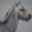
Label: horse